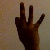
The image shows a hand gesture representing the number 9 in Indian Sign Language.